Betty Corrigall

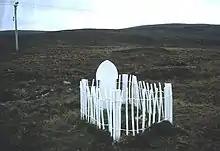
Betty Corrigall's grave

Betty Corrigall ( 1770) was a Scot whose body was found 150 years after her suicide and burial in an unmarked grave. Her grave is now a popular tourist site on Orkney, and she was the inspiration behind the 2012 album "Orkney: Symphony of the Magnetic North" by The Magnetic North.